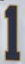
Number: 1